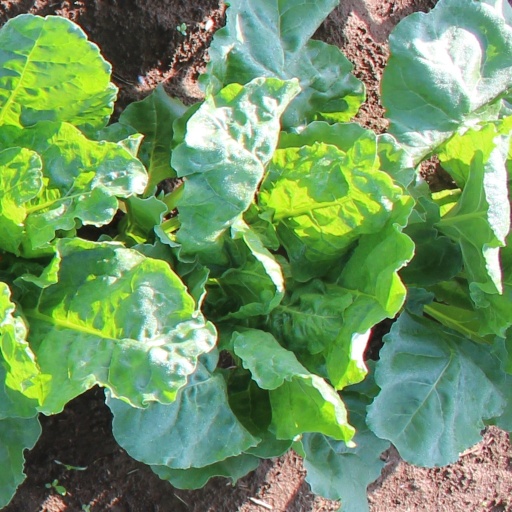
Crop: sugar beet